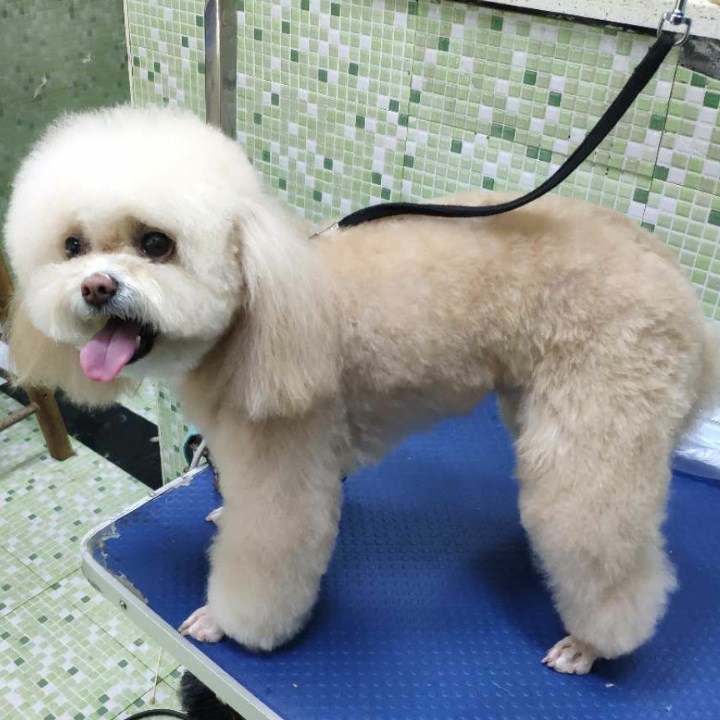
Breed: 2925-n000114-toy_poodle